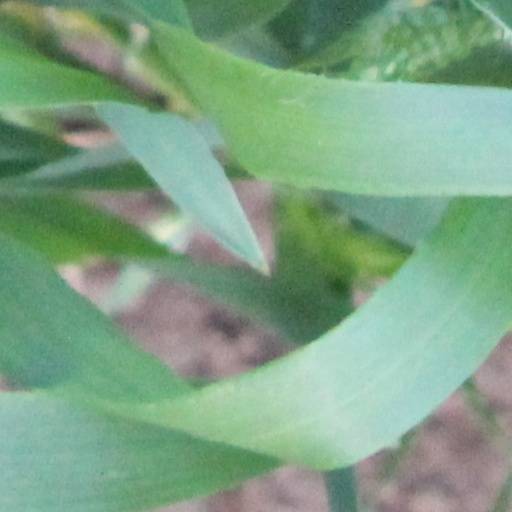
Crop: wheat